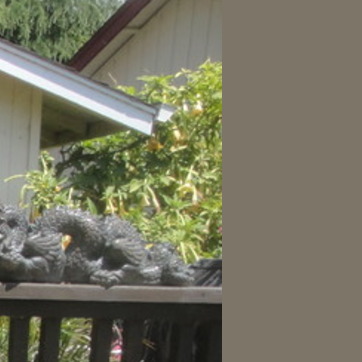
Material: foliage